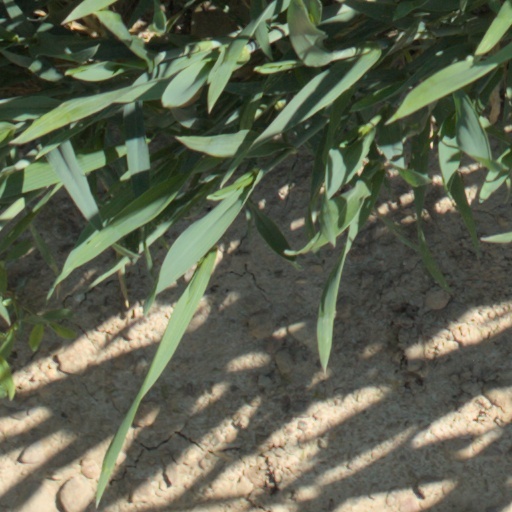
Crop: wheat